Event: Nepal Earthquake
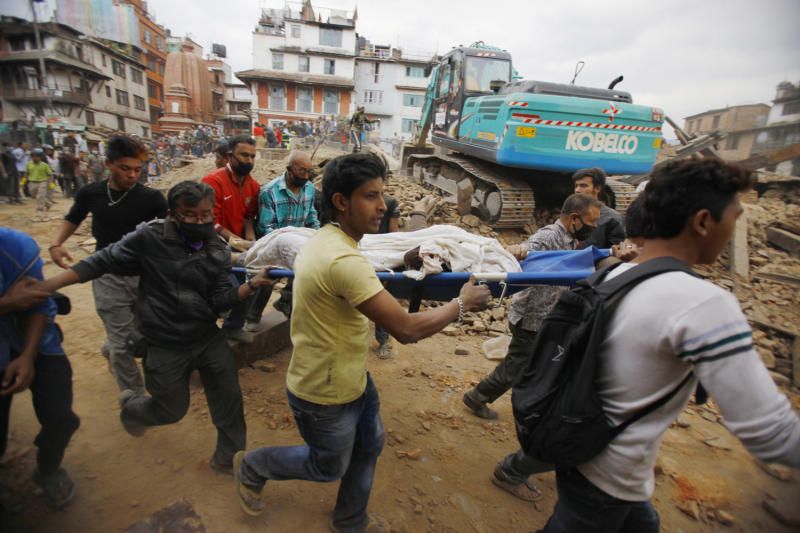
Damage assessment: damage